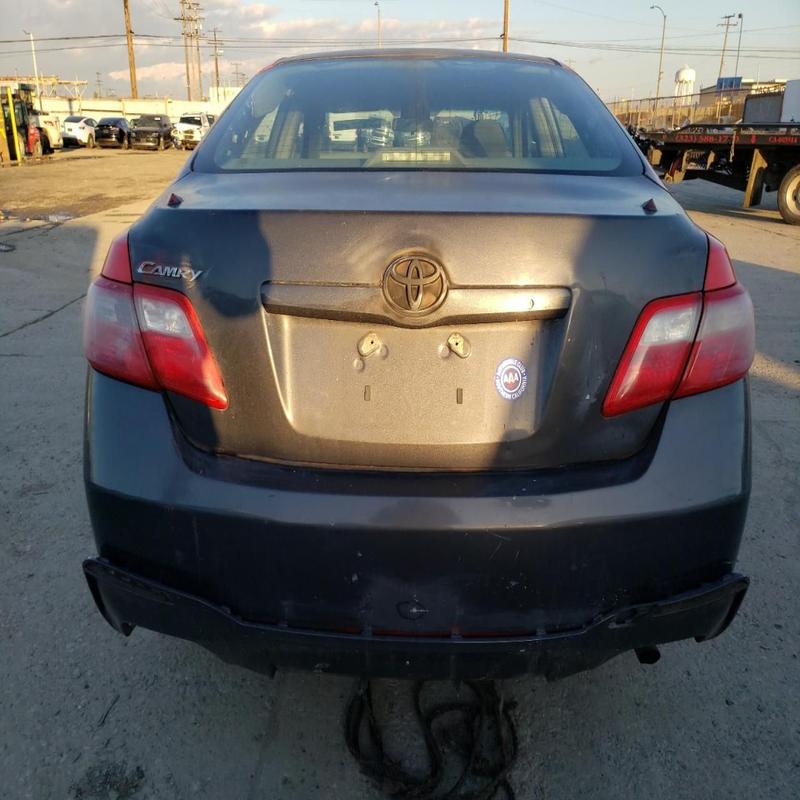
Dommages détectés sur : pare-choc arrière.
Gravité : mineur